Agave murpheyi

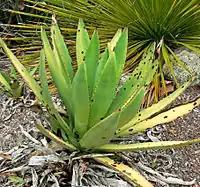

Agaves collected from the wild were an important source of food for Native Americans for thousands of years. However, in the 1980s archaeologists discovered that large areas of agave especially "Agave murpheyi" had been cultivated by the Hohokam people in the Tucson Basin, near the city of Marana. Seventy–eight square kilometers (almost 20,000 acres) of former agave fields have been discovered mostly between Phoenix and Tucson indicating that the agave was a major source of food for the Hohokam who numbered in the tens of thousands. Undoubtedly many other fields have been destroyed or are undetected by archaeologists.